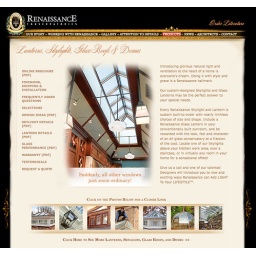
This Lantern glass roof was placed over a clients Kitchen, to bring extra light into center of the room.